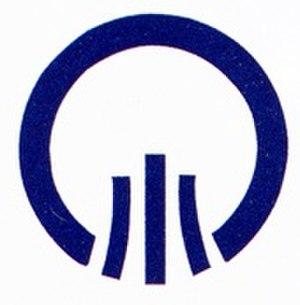
Ono est un bourg japonais situé dans la préfecture de Fukushima.